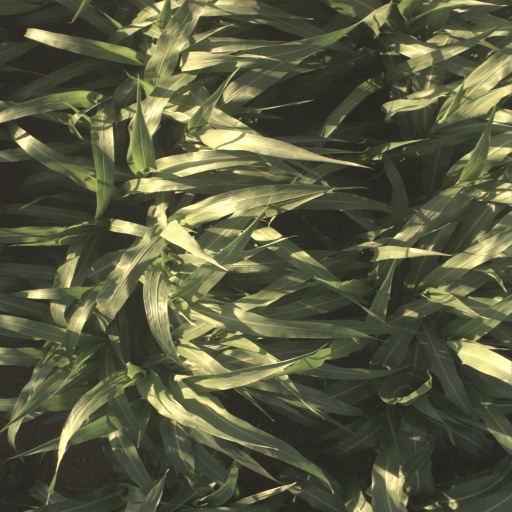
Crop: sorghum